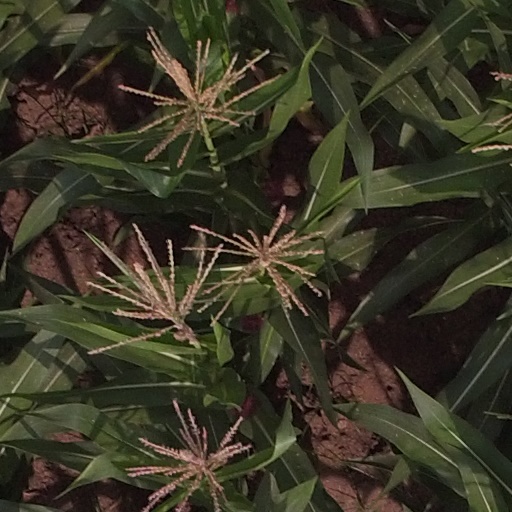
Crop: maize; corn